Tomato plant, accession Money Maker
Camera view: horizontal (90 deg, fisheye); turntable rotation: 0 degrees
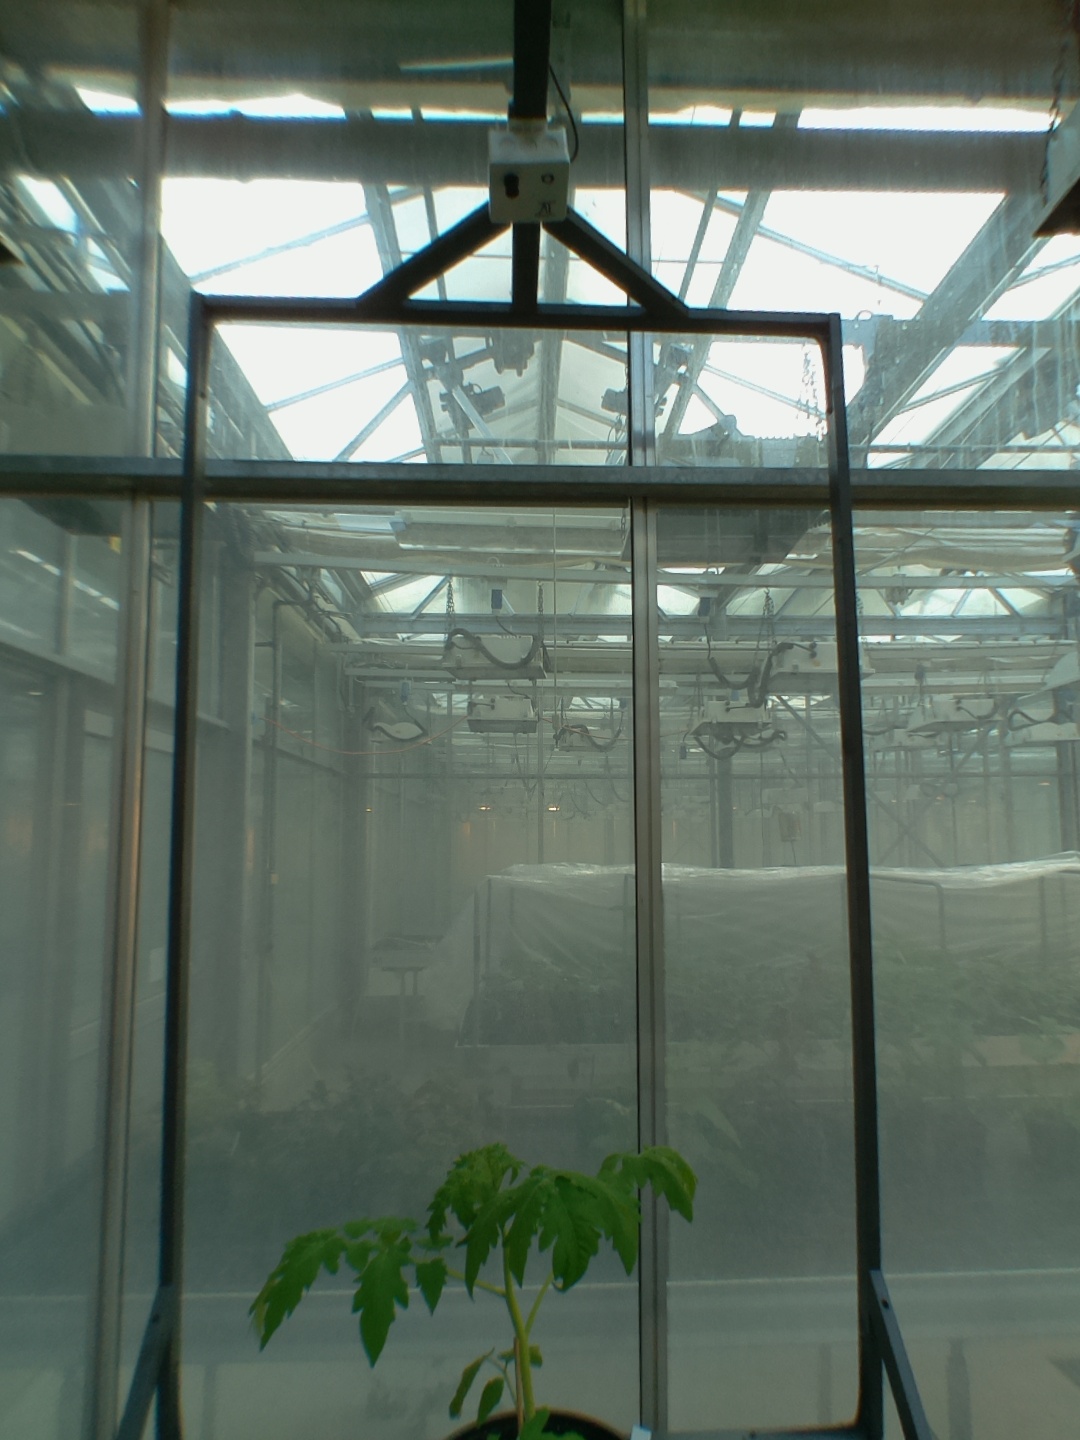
BBCH growth stage 13: 6 of true leaves visible